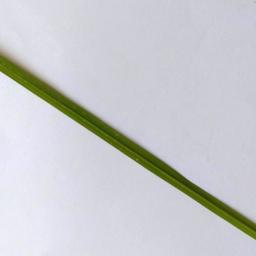
Label: Rice___Healthy